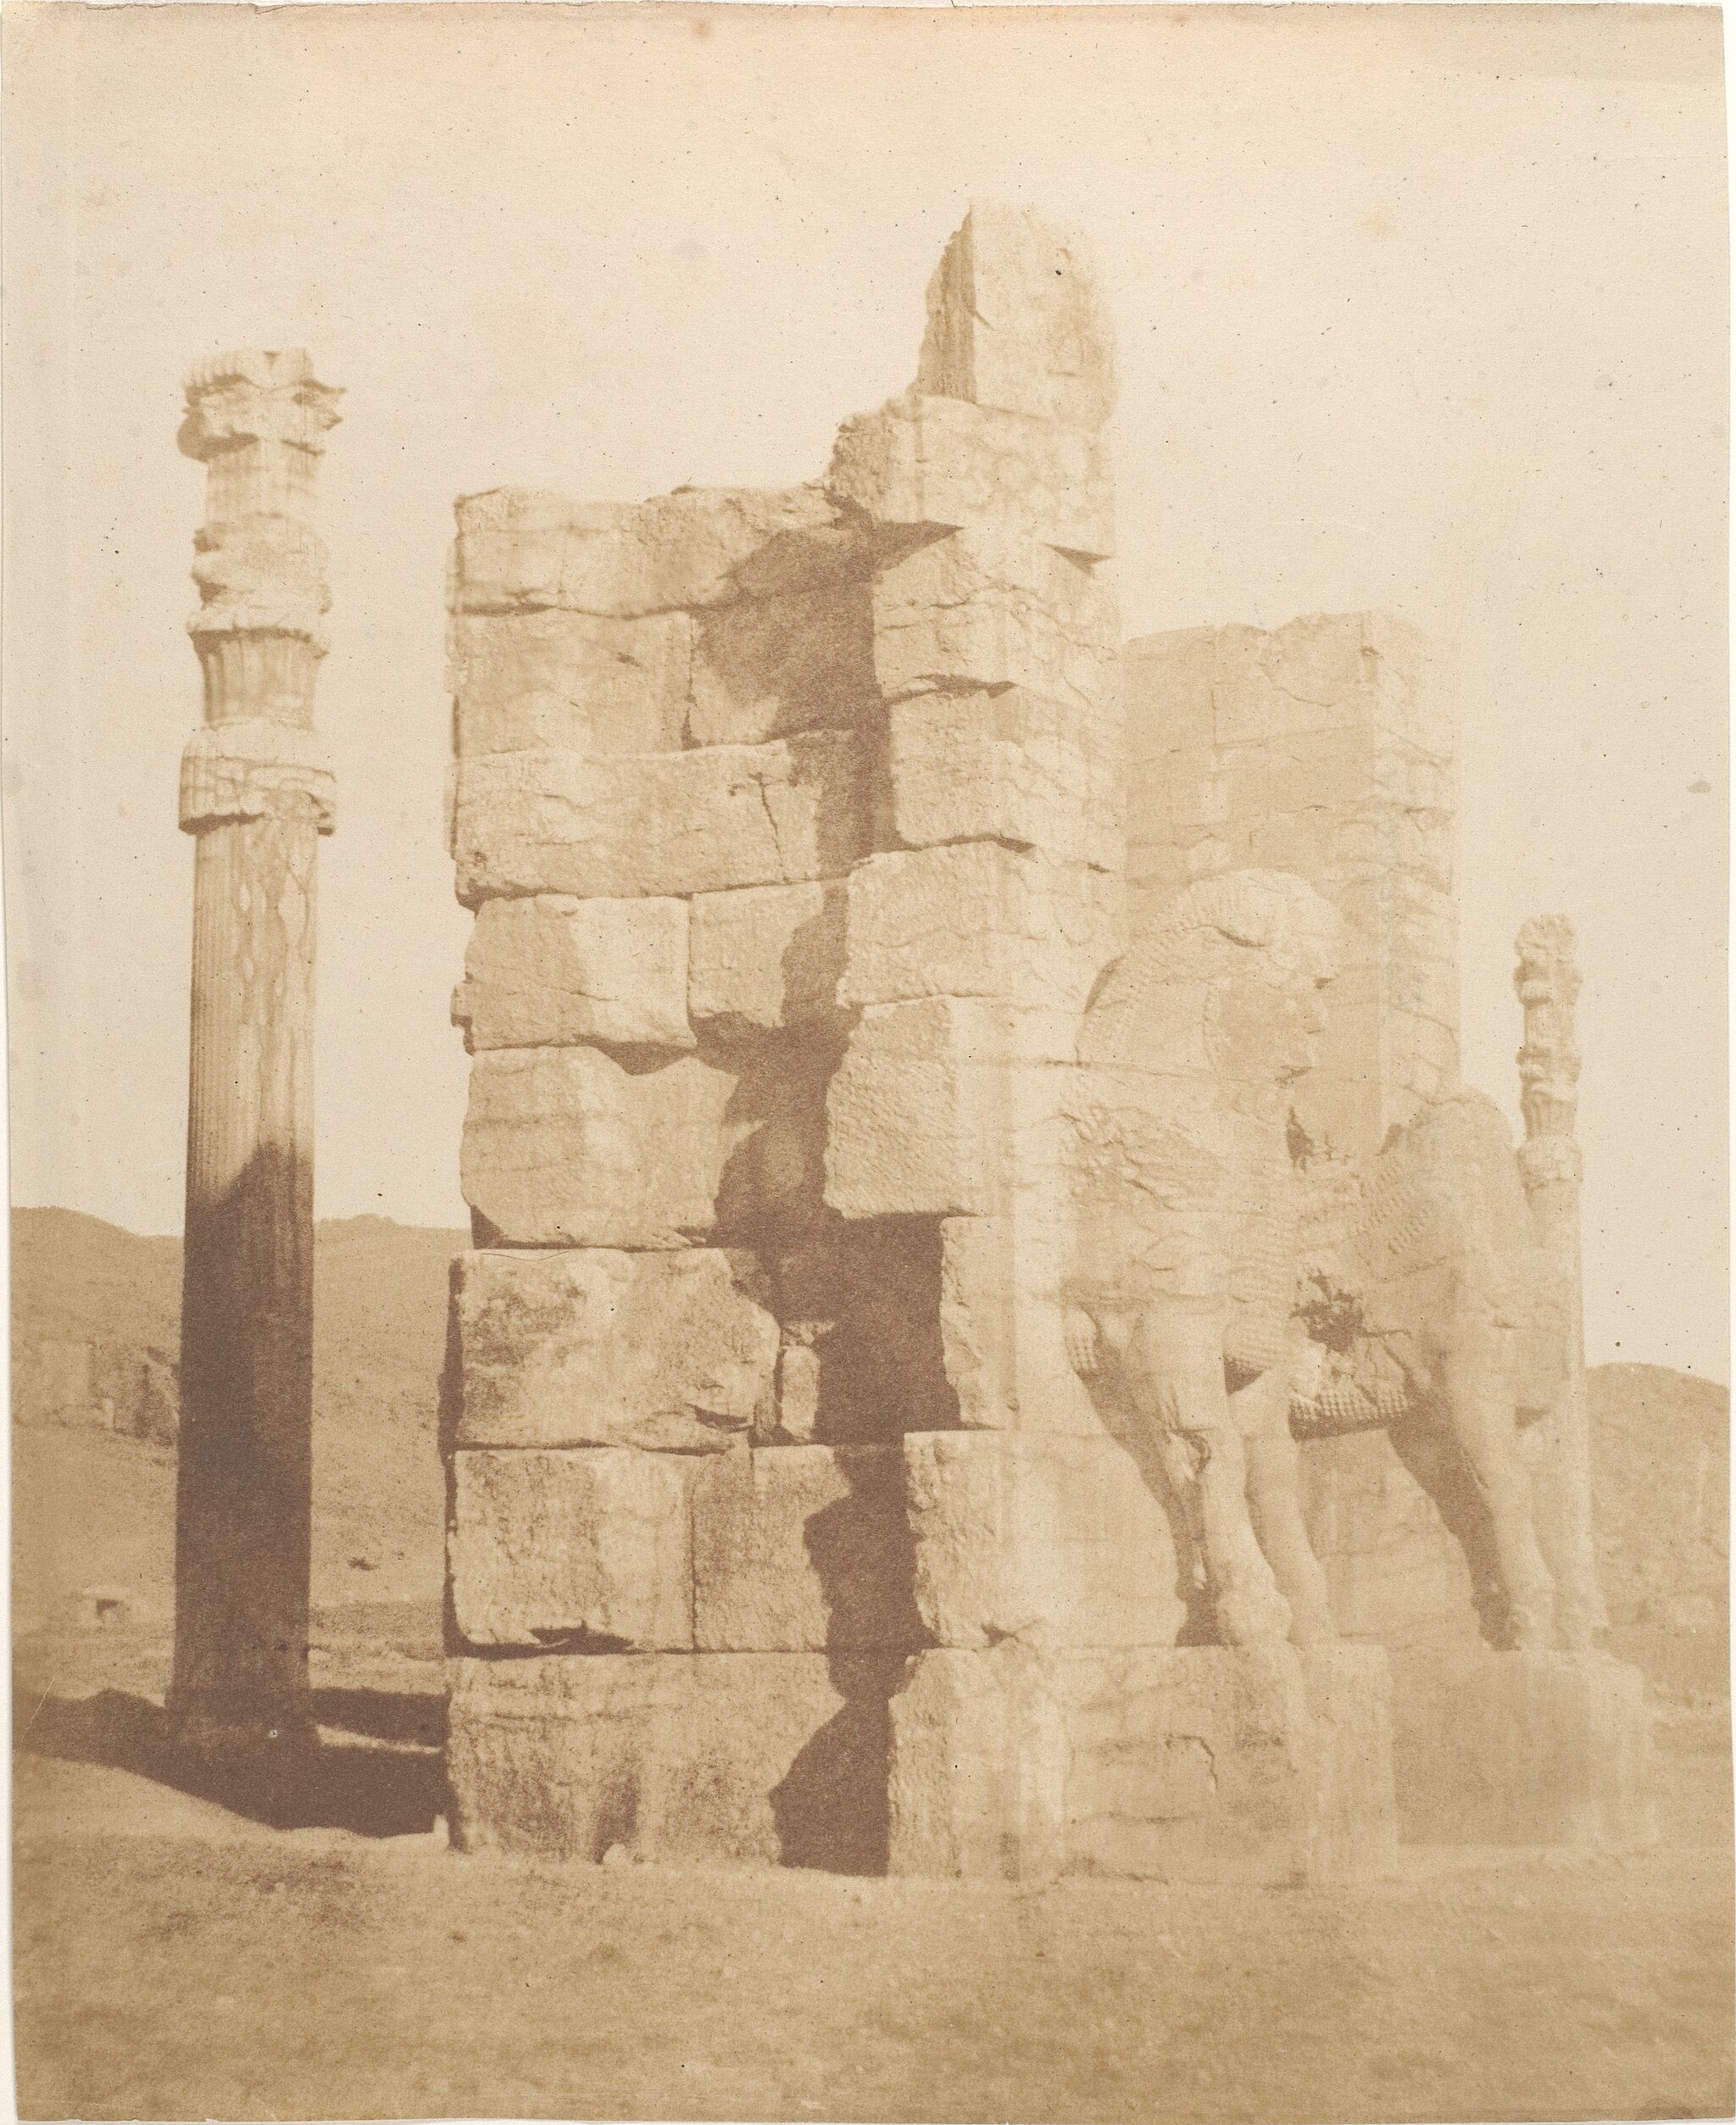
Title: Porta d'entrata alla ruine de Persepolis
Description: Photograph; Photographs
Date: 1858
Categories: CC-Zero, Gate of All Nations, Department of Photographs, Metropolitan Museum of Art, Artworks without Wikidata item, Artworks with known accession number, Images from Metropolitan Museum of Art, GWToolset Batch Upload, Persepolis in the 19th century, Historical photographs of Iran by Luigi Pesce